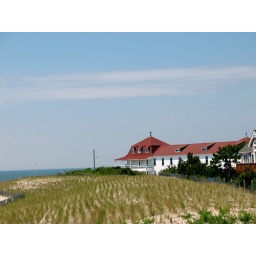
On the beach near the lighthouse...not sure what this building is for.